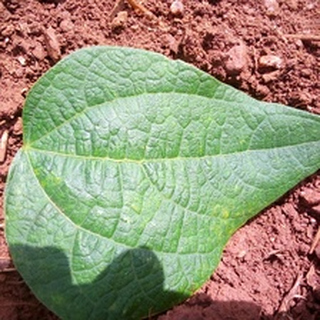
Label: healthy_bean